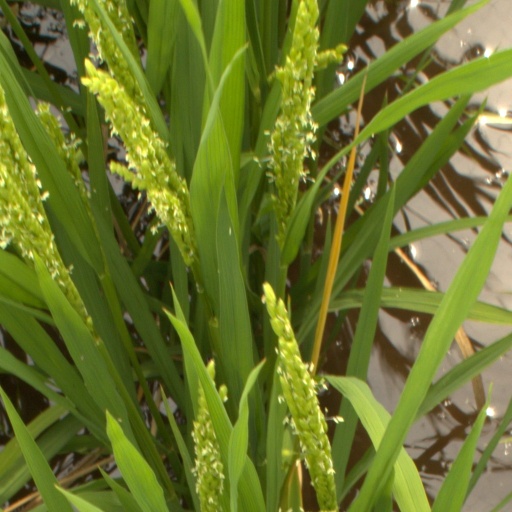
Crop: rice